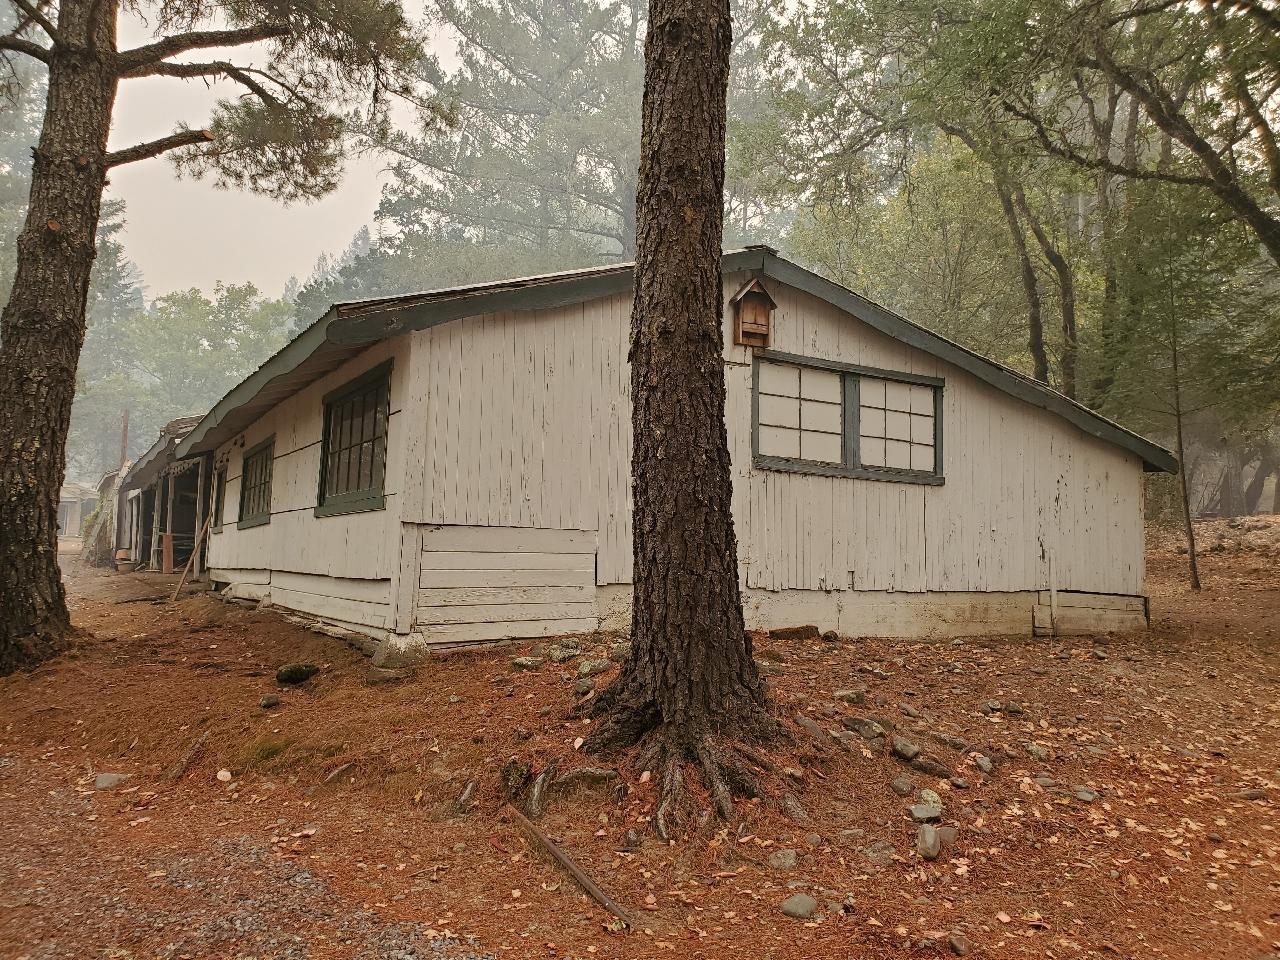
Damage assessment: no_damage